Quadrille

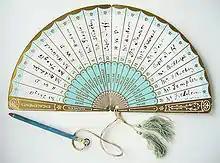
Dance engagements card for 11 January 1887, published by M W & Co Ltd (Marcus Ward & Co) 184 × 95mm (7¼ × 3¾in) (inside this dance engagements card is a list of all the dances for the evening – valse, polka, lancers and quadrille; opposite each dance is a space to record the name of the partner for that dance).

The term "quadrille" originated in 17th-century military parades in which four mounted horsemen executed square formations. The word probably derived from the Italian "quadriglia" (diminutive of "quadra", hence a small square).